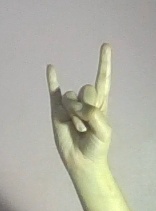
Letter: la